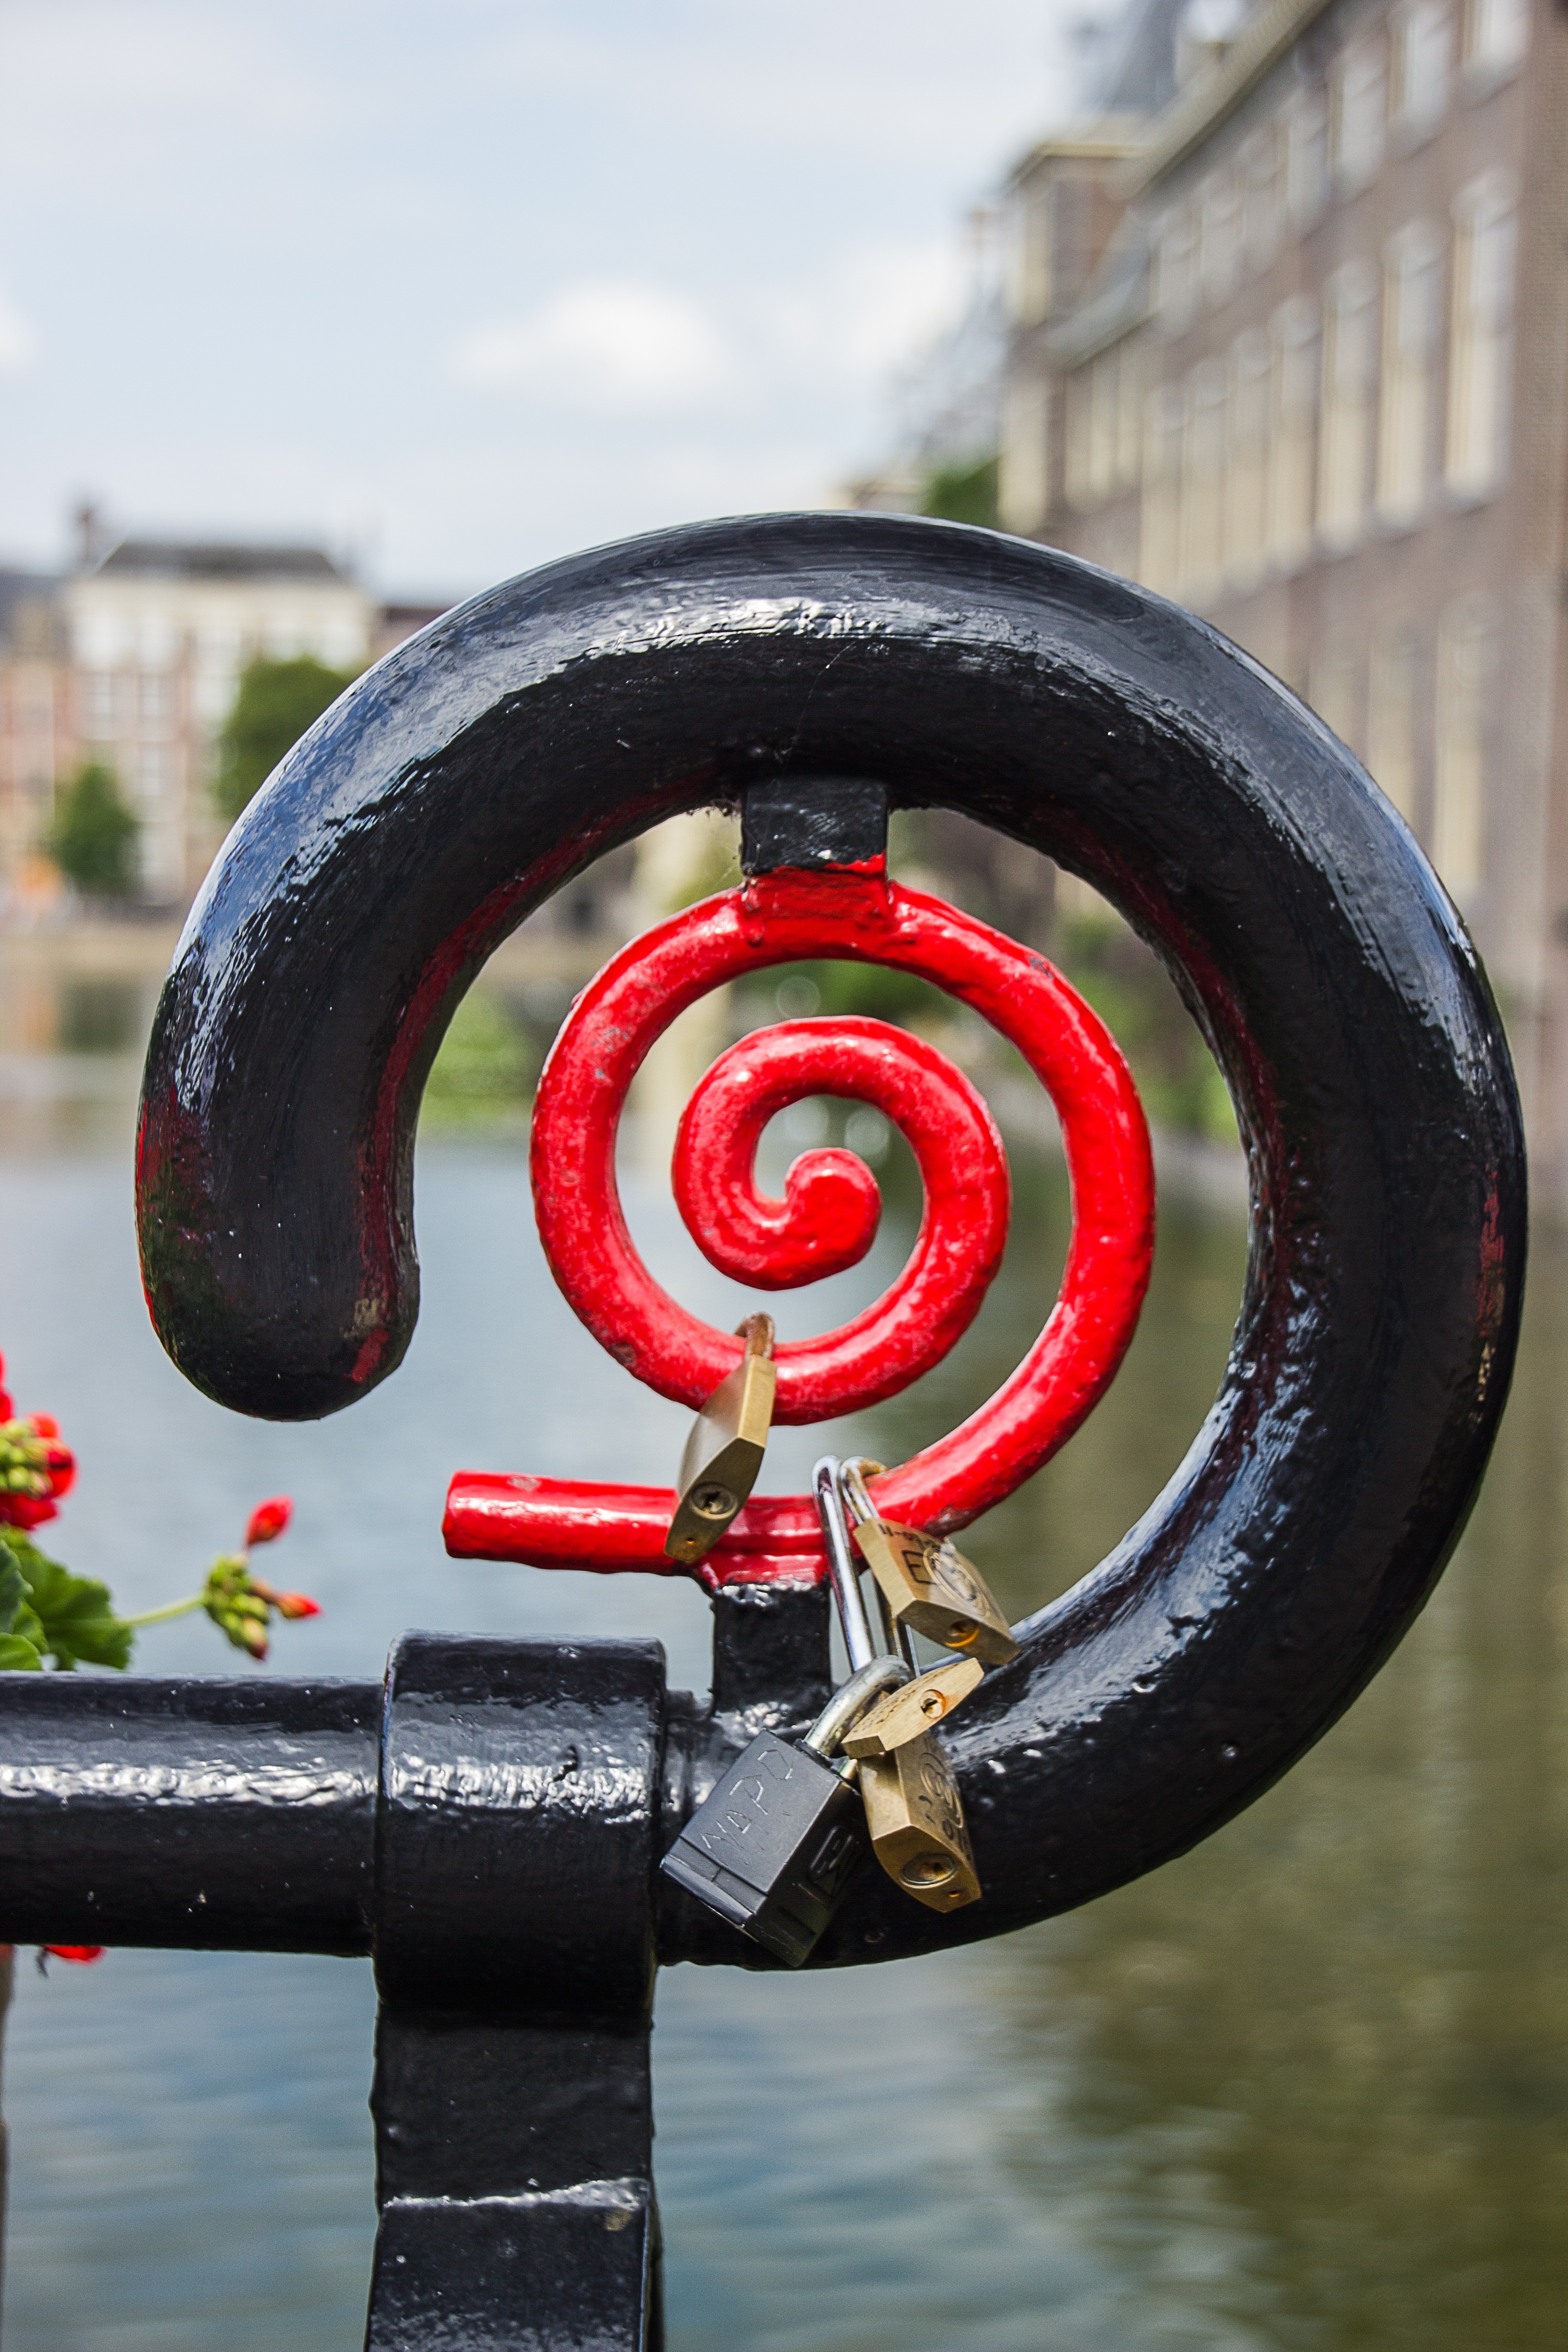
water, fence, wheel, number, building, red, vehicle, color, sculpture, art, lock